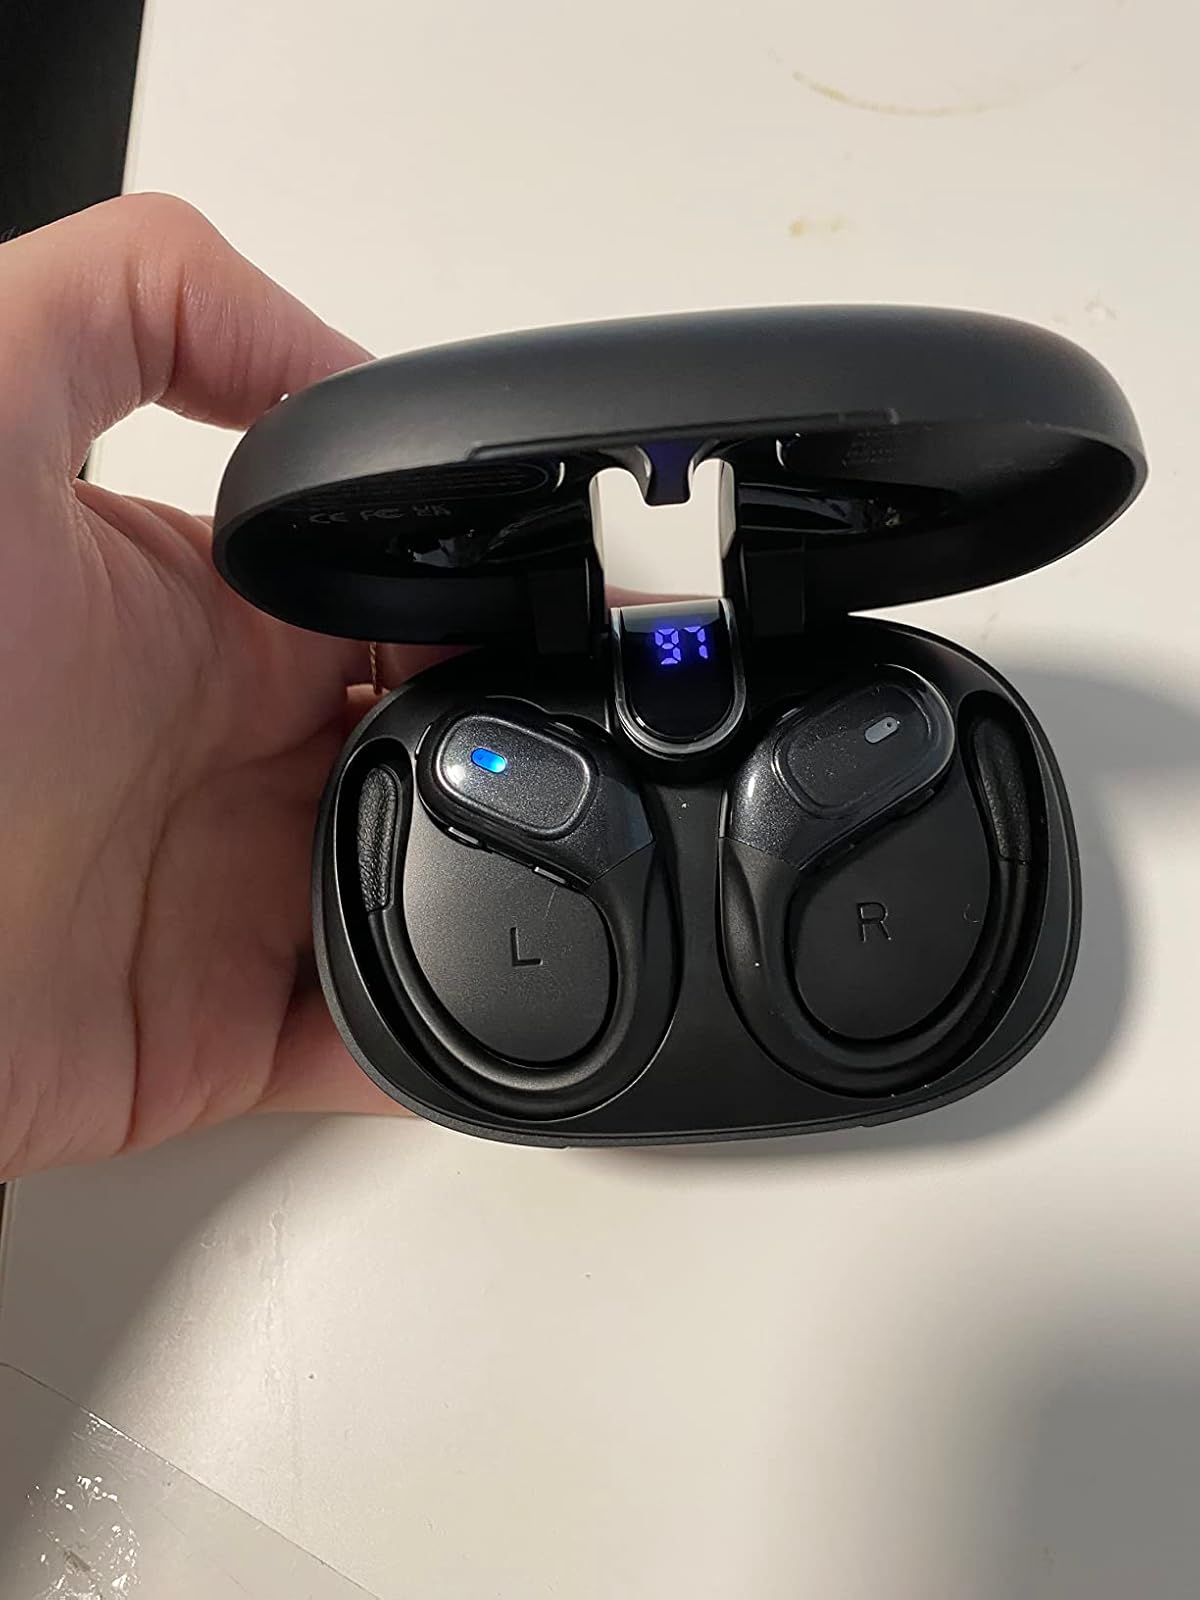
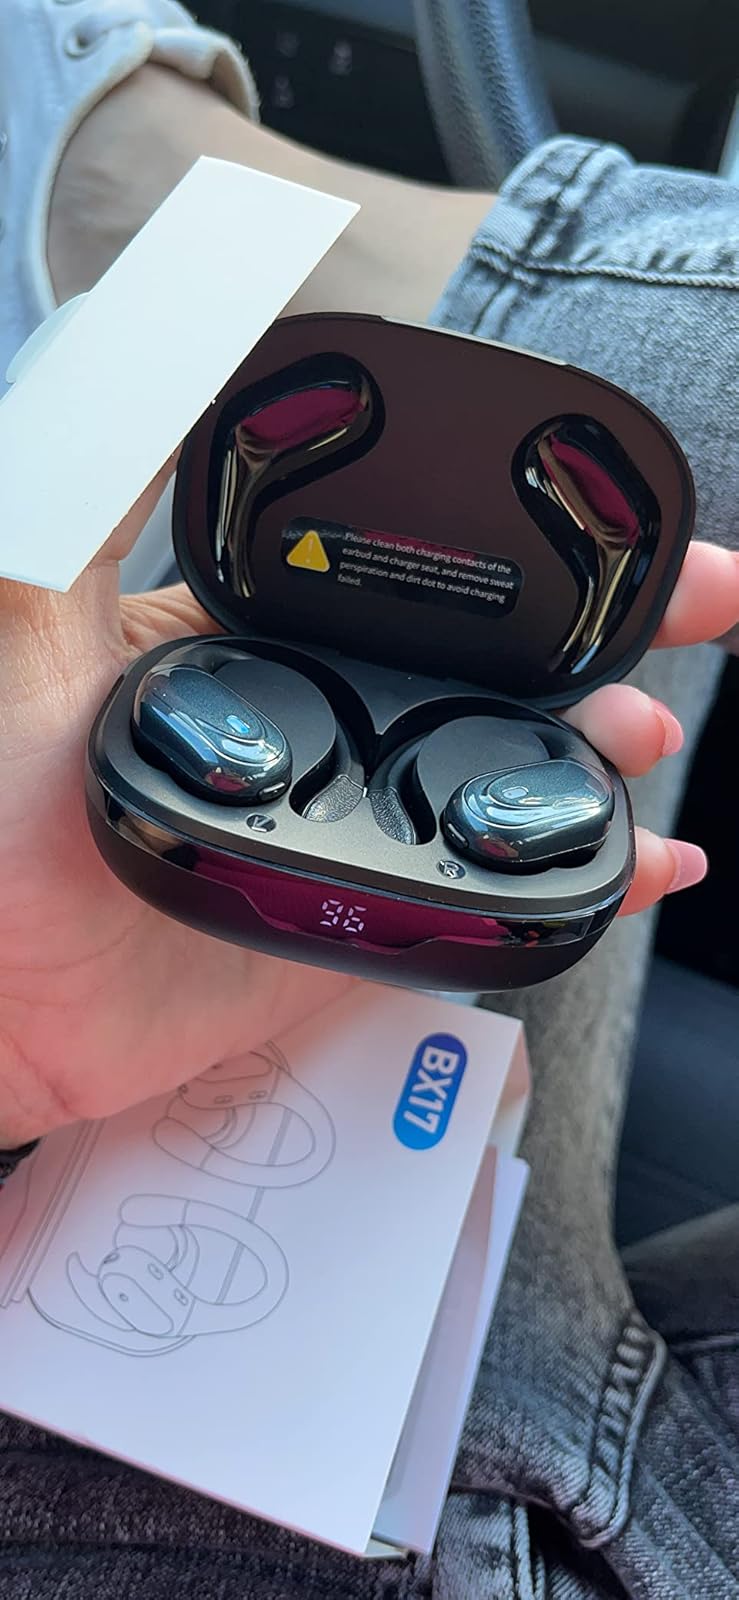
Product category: earbuds
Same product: no